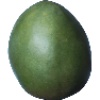
Label: mango